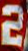
Number: 2